Leon Josephson

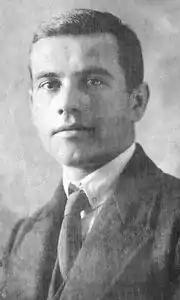
Alexander Ulanovsky ran Josephson as part of his Soviet spy ring in Copenhagen

By 1935, Josephson was reporting to Alexander Ulanovsky, recently "rezident" or Soviet station chief in New York and whose network members included Whittaker Chambers). Ulanovsky had resurfaced in Copenhagen to head Soviet espionage ring that collected military information on Nazi Germany. The Danish police arrested Ulanovsky and two Americans, Leon Josephson and George Mink, following a search of their hotel room which turned up codes, money, and multiple passports. The motive for the search was a charge of rape against Mink by a chambermaid. Ulanovsky claimed they were Jewish anti-fascists acting on their own, but the police produced information, possibly obtained from the Gestapo, that proved they were working for Soviet intelligence. The Danes held a secret trial and convicted Ulanovsky of spying and sentenced him to eighteen months in prison. He was later deported to the Soviet Union. Josephson returned to America. Mink had four fake passports on him. Danish investigators got help from American counterparts, who learned that Mink's passport for "Harry Kaplan" had been stolen by Leon Josephson's brother, Barney Josephson. Josephson spent four months in jail, awaiting trial. A Danish court found the evidence insufficient, and Josephson returned to the States. Later, State Department handwriting experts determined that the signature for another of the four passports ("Al Gottlieb") was Josephson's. A third American with them was "Nicholas Sherman," really Robert Gordon Switz (previously arrested in Paris in 1933 in what Chambers later called the "Switz Affair").